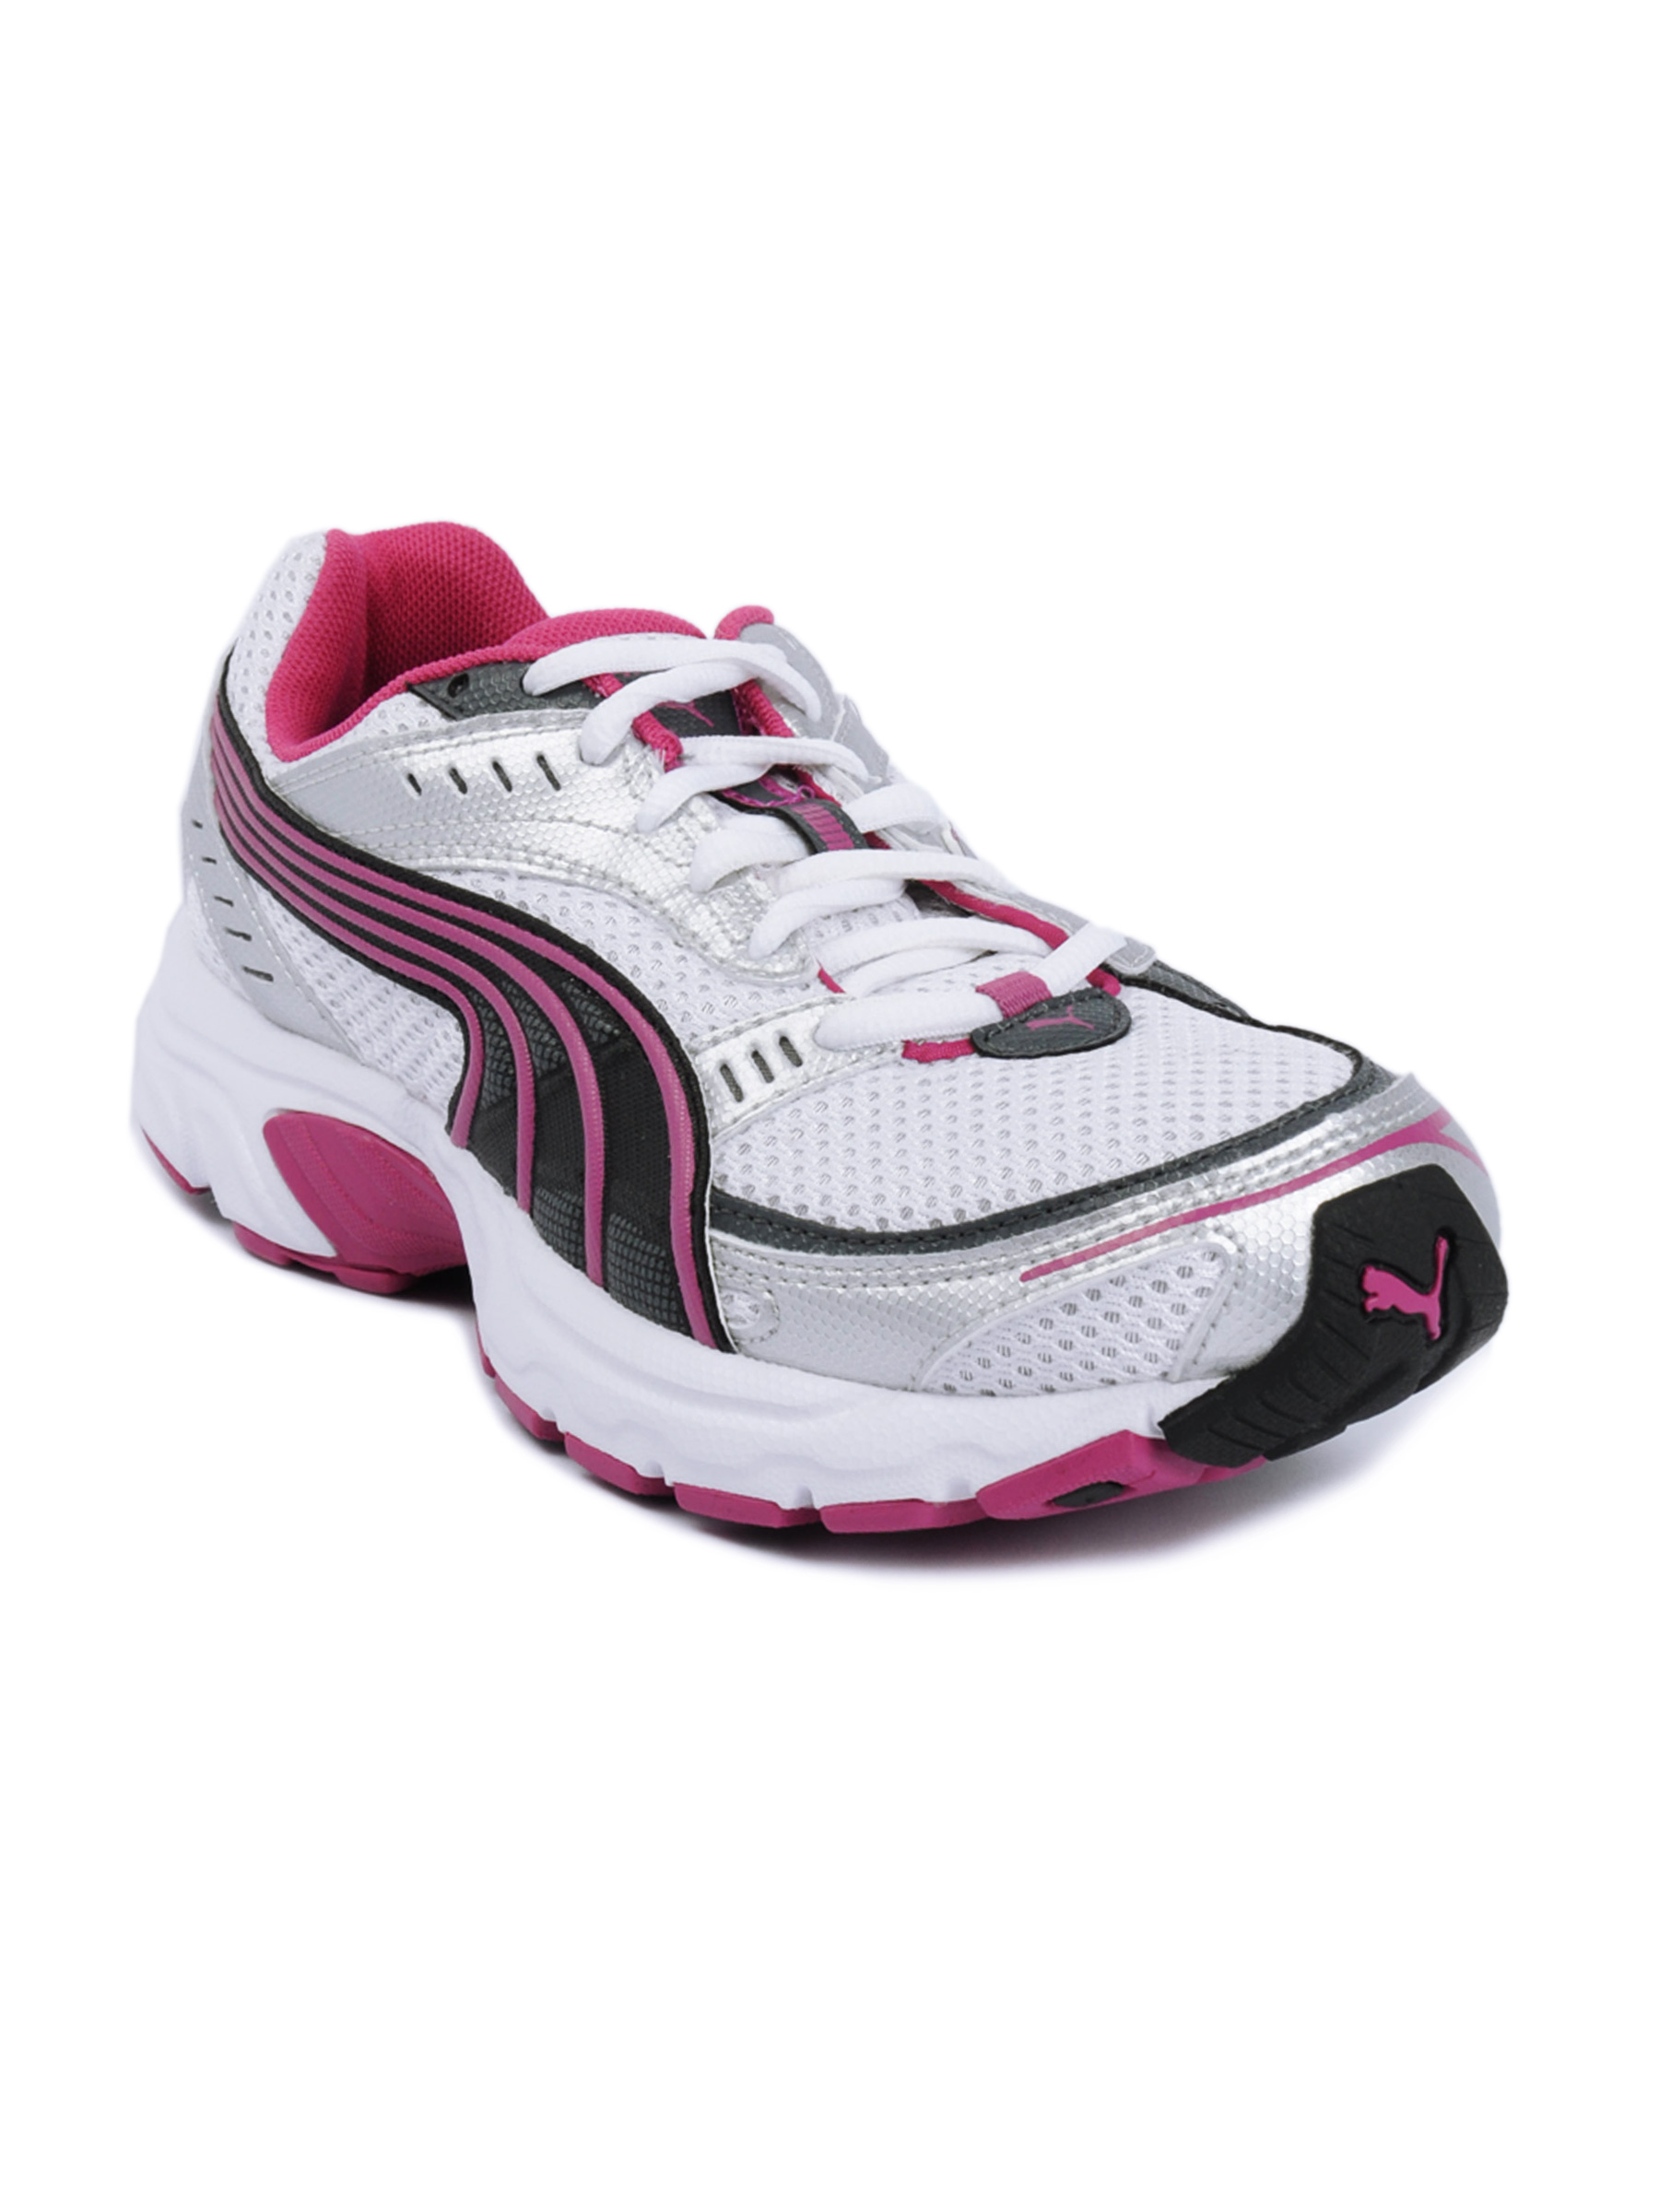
Puma Women Axis White Shoes
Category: Footwear / Shoes / Sports Shoes
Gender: Women
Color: White
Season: Fall 2011
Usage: Sports